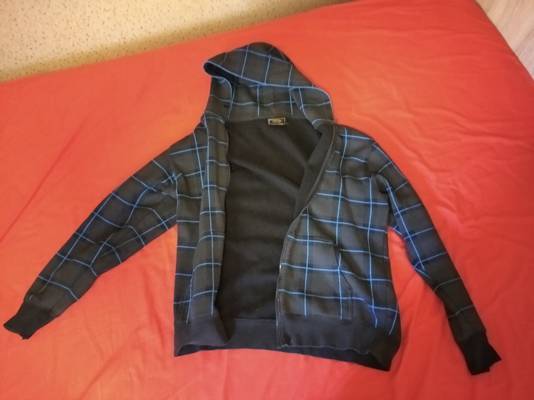
Waste category: clothes